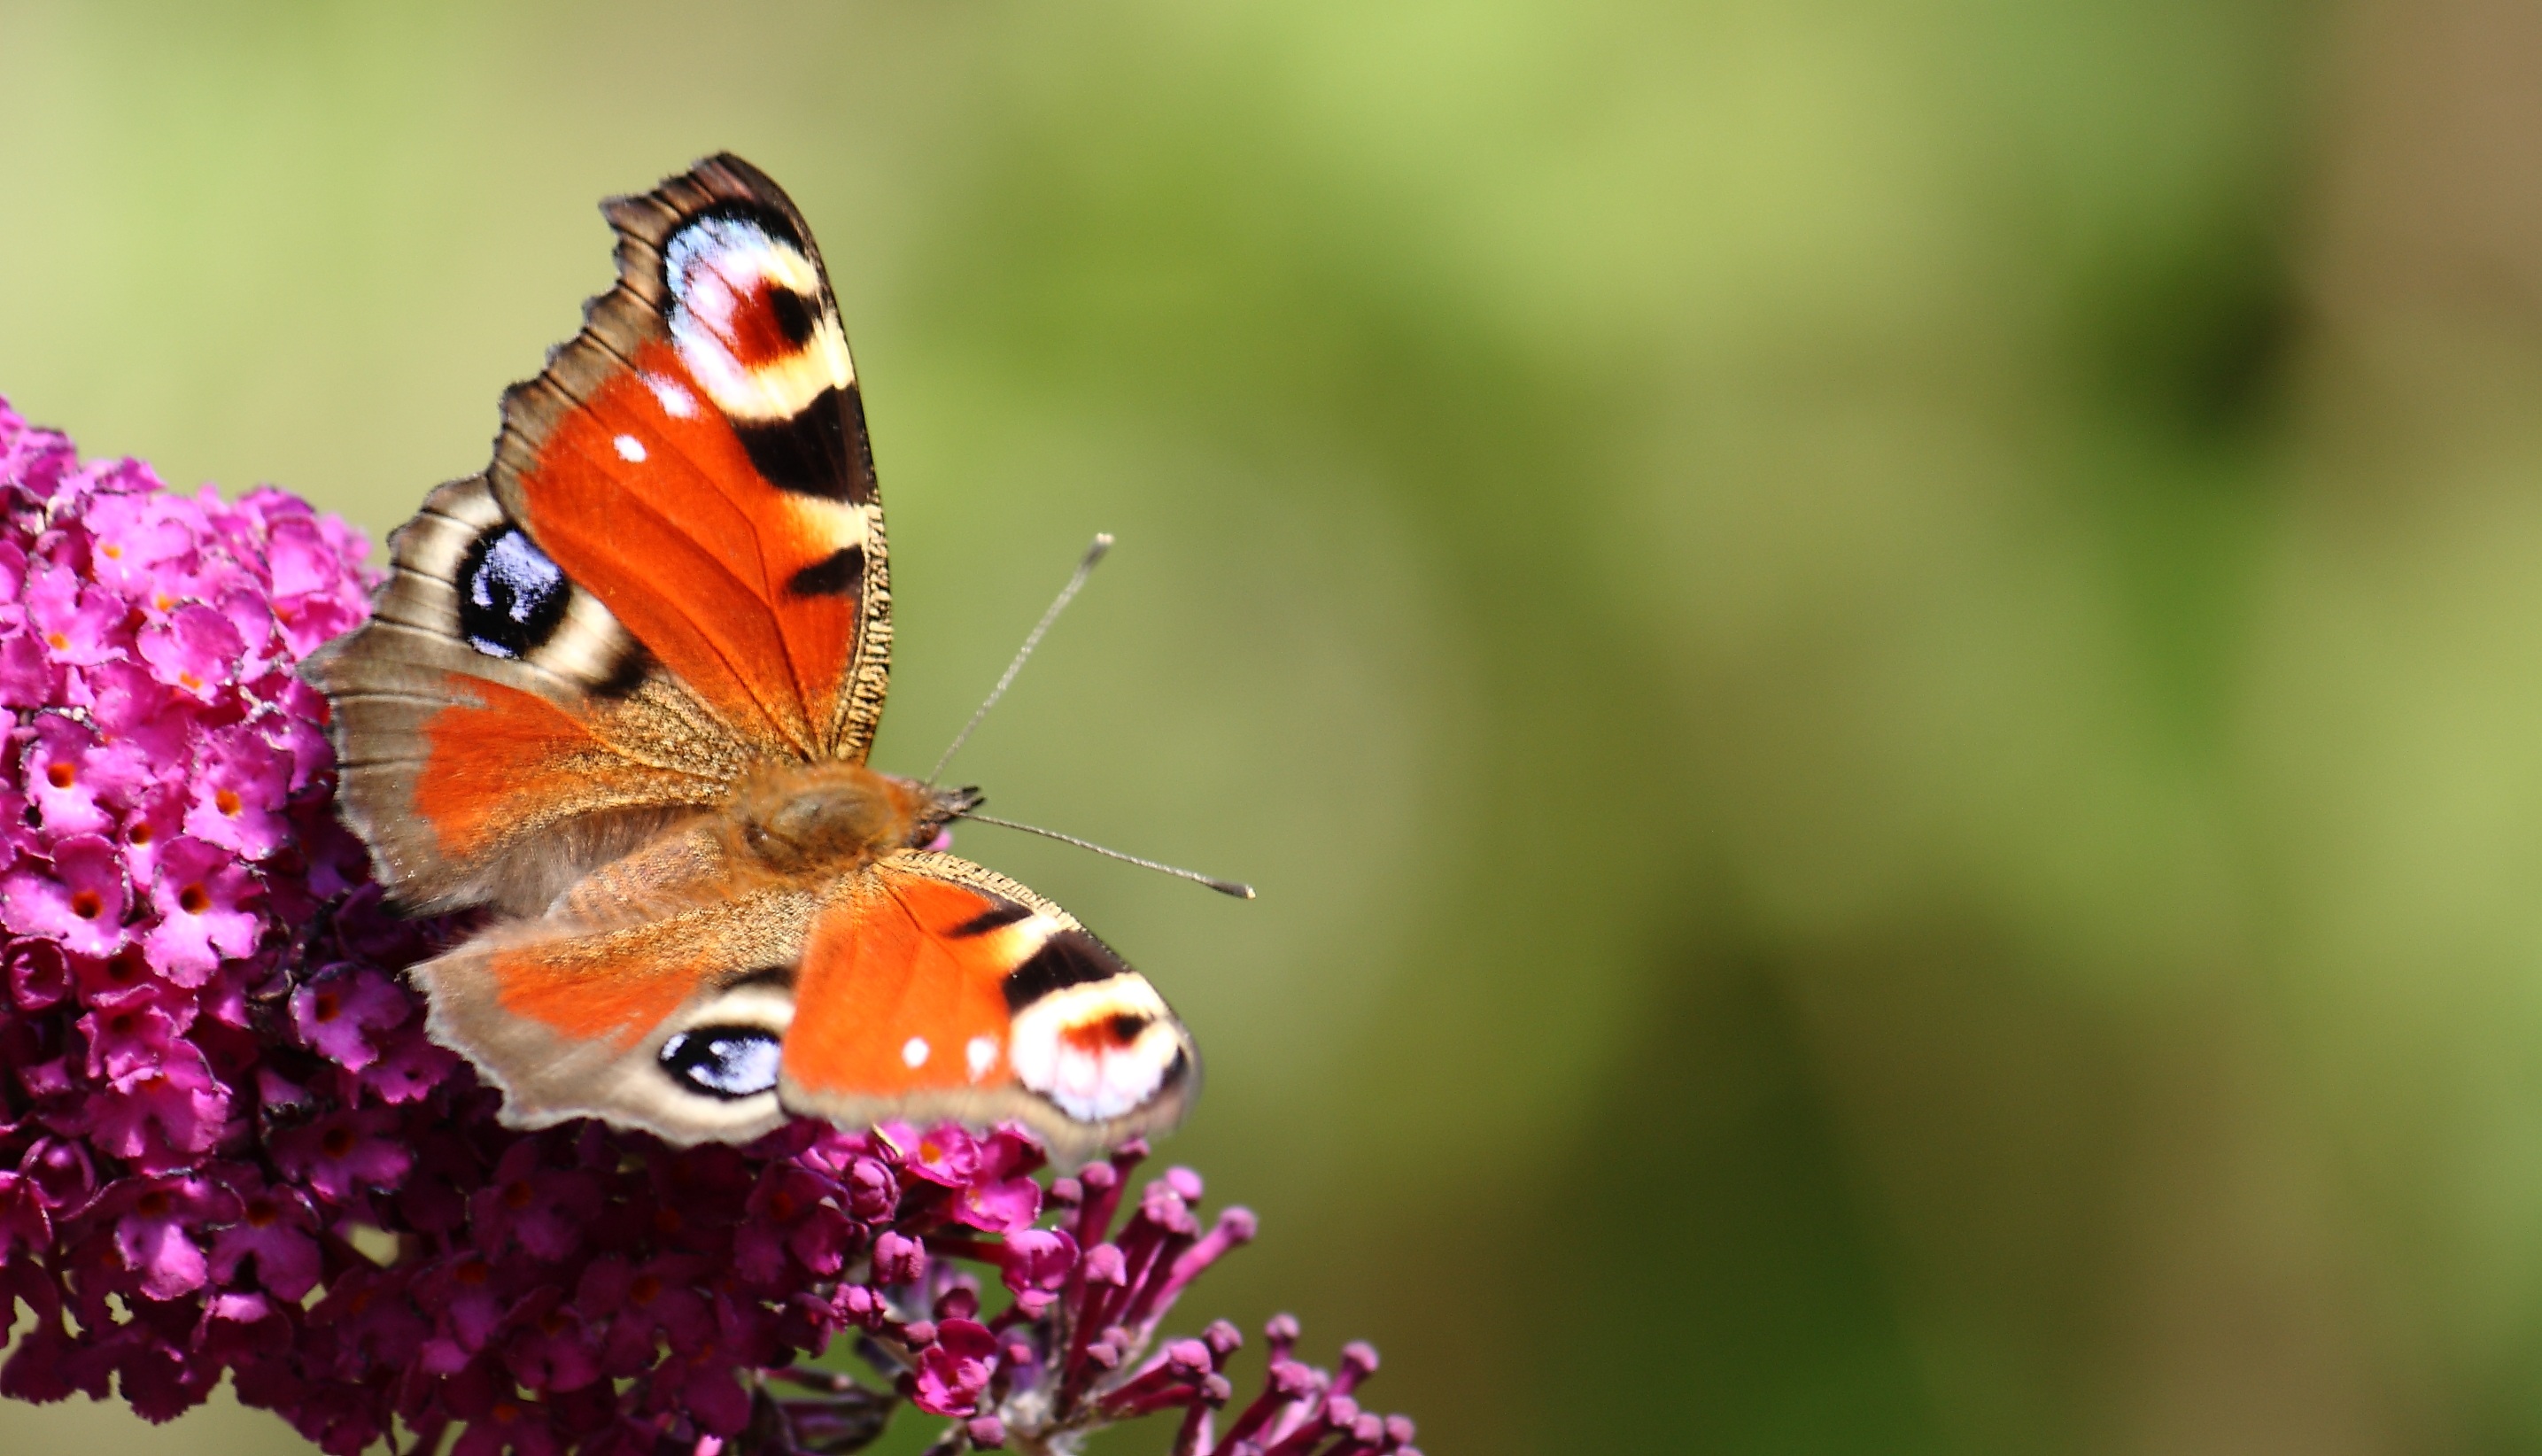
nature, photography, flower, petal, insect, natural, butterfly, flora, fauna, invertebrate, close up, nectar, macro photography, arthropod, pollinator, moths and butterflies, lycaenid